Conus kinoshitai

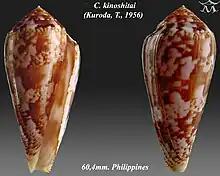
"Conus kinoshitai" (Kuroda, T., 1956)

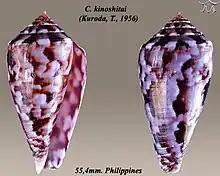
"Conus kinoshitai" (Kuroda, T., 1956)

This species occurs in the South China Sea and in the Pacific Ocean from the Philippines to the Solomons. There are also records in the Indian Ocean from Mozambique, Madagascar, and Réunion.